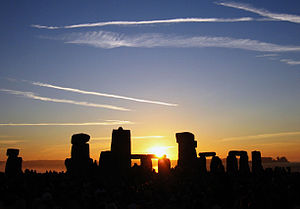
Salisbury Plain
Stonehenge, det mest kendte sted på Salisbury Plain
Salisbury Plain er et kalkstensplateau i det centrale sydlige England som dækker et område på 780 km². Det er en del af den sydengelske kalkformation og ligger stort set indenfor grevskabet Wiltshire, med en lille bid i Hampshire. Sletten er kendt for de mange arkæologiske fund, bl.a. Stonehenge, et af de mest kendte landemærker i England. I vore dage bruges en stor del af sletten til militært øvelsesområde.